Corneliu Zelea Codreanu

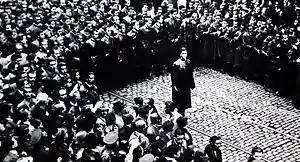
Corneliu Zelea Codreanu and Iron Guard members in 1937

After the consequent ban on paramilitary groups, the Legion was restyled into a political party, running in elections as Totul Pentru Țară ("Everything for the Country", acronym TPȚ). Shortly afterwards, Codreanu went on record stating his contempt for Romania's alliances in Eastern Europe, in particular the Little Entente and the Balkan Pact, and indicating that, 48 hours after his movement came into power, the country would be aligned with Nazi Germany and Fascist Italy. Reportedly, such trust and confidence was reciprocated by both German officials and Italian Foreign Minister Galeazzo Ciano, the latter of whom viewed Goga's cabinet as a transition to the Iron Guard's rule.